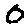
Label: 0